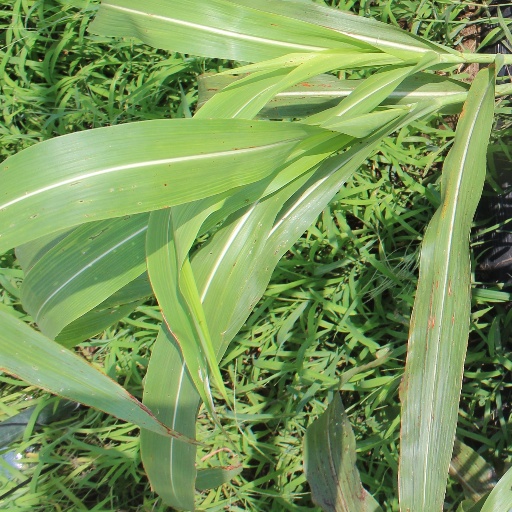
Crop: sorghum